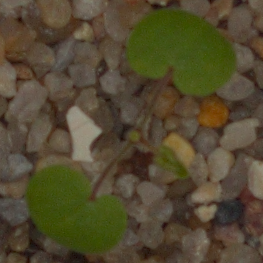
Label: smallflowered_cranesbill